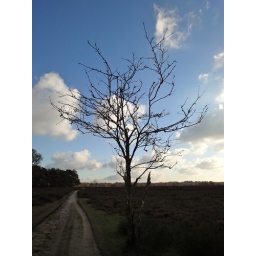
An unhappy little tree against the blue sky with scattered clouds.